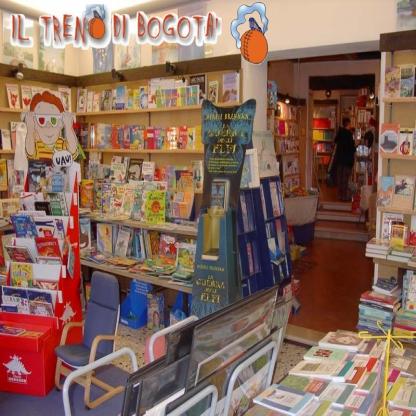
Scene: Indoor